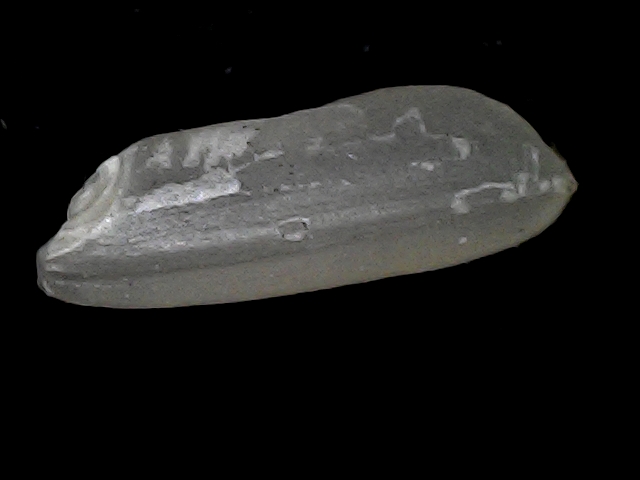
Rice variety: BD56